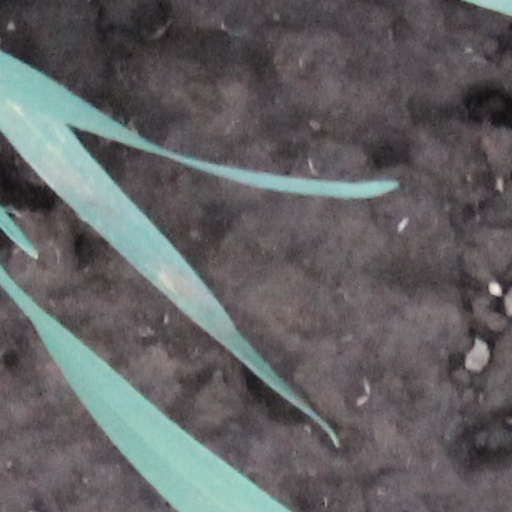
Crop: wheat